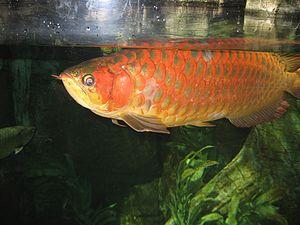
Le scléropage d'Asie ou arowana asiatique est un poisson originaire d'Asie. Il est classé dans la liste des espèces menacées depuis le 1ᵉʳ juillet 1975. Il fait partie de la famille des Ostéoglossidés.
Scleropages est un genre de poissons téléostéens de la famille des Osteoglossidae.